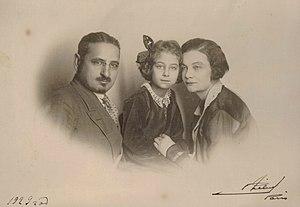
Simon Vratsyan avec sa femme Yelena Shigaeva et sa fille Muza-Seda à Paris en 1929.
Simon Vratsian, né en 1882 à Bolchie Saly, dans le Nor Nakhichevan et mort le 21 mai 1969 à Beyrouth, est un homme politique et écrivain arménien.